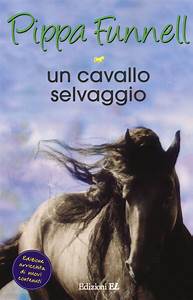
Label: horse